Jan Skrzetuski

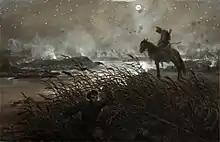
Skrzetuski on his way to the king, by Juliusz Kossak

Jan Skrzetuski is a fictional character created by Polish author Henryk Sienkiewicz in the novel "With Fire and Sword". He is a man of honour, always faithful to his master, duke Jeremi Wiśniowiecki. He loves Helena Kurcewiczówna, who was kidnapped by the Ukrainian Cossack Yuri Bohun, who is also in love with her. Skrzetuski is the best friend of Michał Wołodyjowski. Jan Skrzetuski is partly based on a historical character, Mikołaj Skrzetuski, the Polish hero of the Siege of Zbarazh.